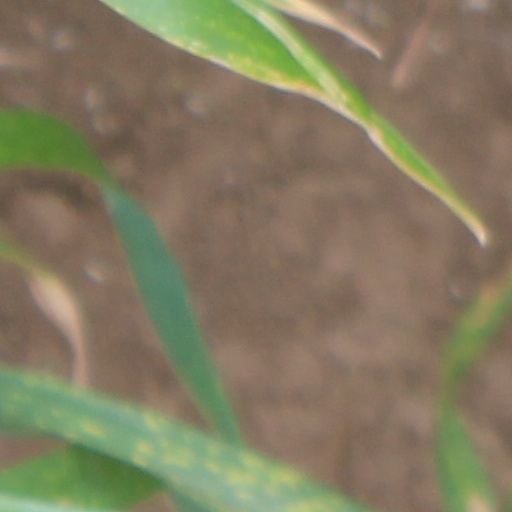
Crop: wheat